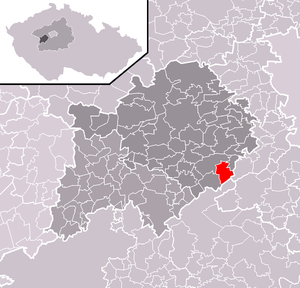
Svinaře est une commune du district de Beroun, dans la région de Bohême-Centrale, en République tchèque. Sa population s'élevait à 815 habitants en 2020.